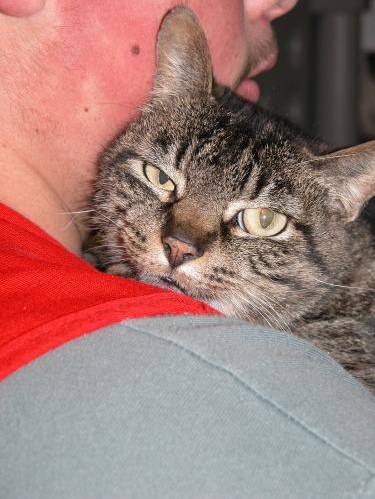
Label: cat